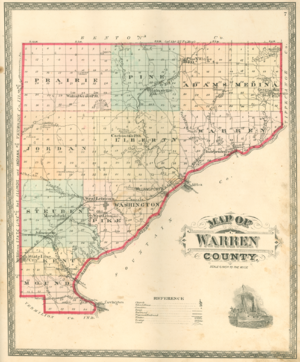
Le comté de Warren est un comté de l'État de l'Indiana, aux États-Unis, situé dans la partie occidentale de cet État, entre la frontière avec l'Illinois et la Wabash River. Avant l'arrivée des colons d'origine européenne au début du XIXᵉ siècle, la région était habitée par plusieurs tribus amérindiennes. Le comté a été officiellement fondé en 1827 en tant que 55ᵉ comté de l'Indiana. Son siège est Williamsport.